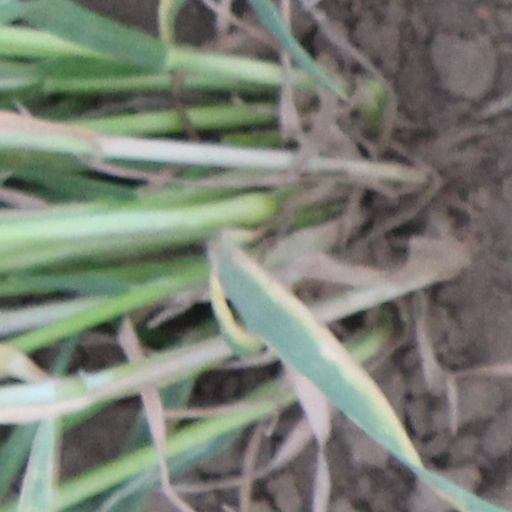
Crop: wheat